Bukit Aman

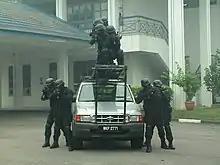
Operatives of the Special Actions Unit pose in front of the Special Operations Training Facility in Bukit Aman.

The offices of the Inspector-General of Police, Deputy Inspector-General of Police, and Directors of various Police Departments are located in Bukit Aman.